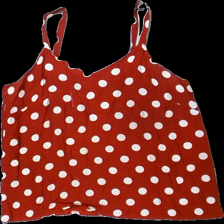
View: front
Type: Tank top
Category: Ladies
Brand: Not in the list
Brand text on label: lindbergs
Colors: Red, White
Material: 100% viscose
Pattern: Dots
Cut: Regular
Size: 42
Season: Summer
Trend: 70s
Stains: Major
Damage: fläckar
Damage location: top center
Damage 2: fläckar
Damage 2 location: top right
Damage 3: fläckar
Damage 3 location: top left
Price range: <50
Recommended usage: Export
Description: prickigt linne med fläckar fram och i armhålorna
Comment: vintage